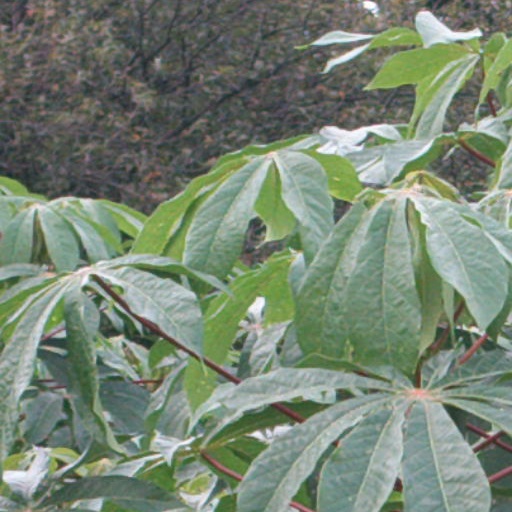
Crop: cassava